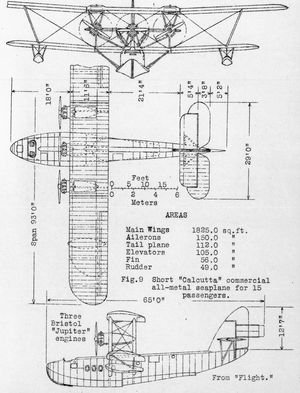
Le Short S.8 Calcutta était un hydravion de ligne biplan trimoteur britannique, conçu par le constructeur irlandais Short Brothers au début des années 1920.